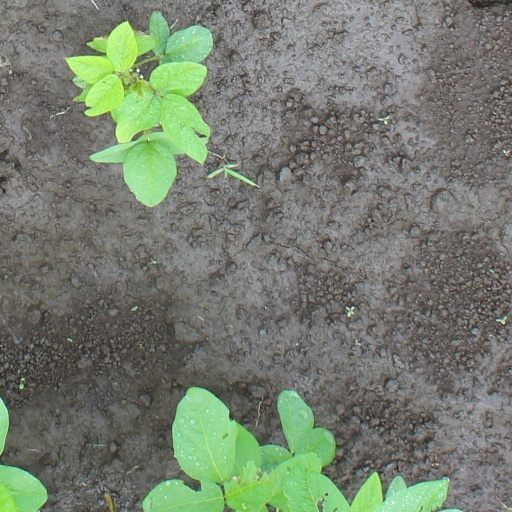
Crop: soybean